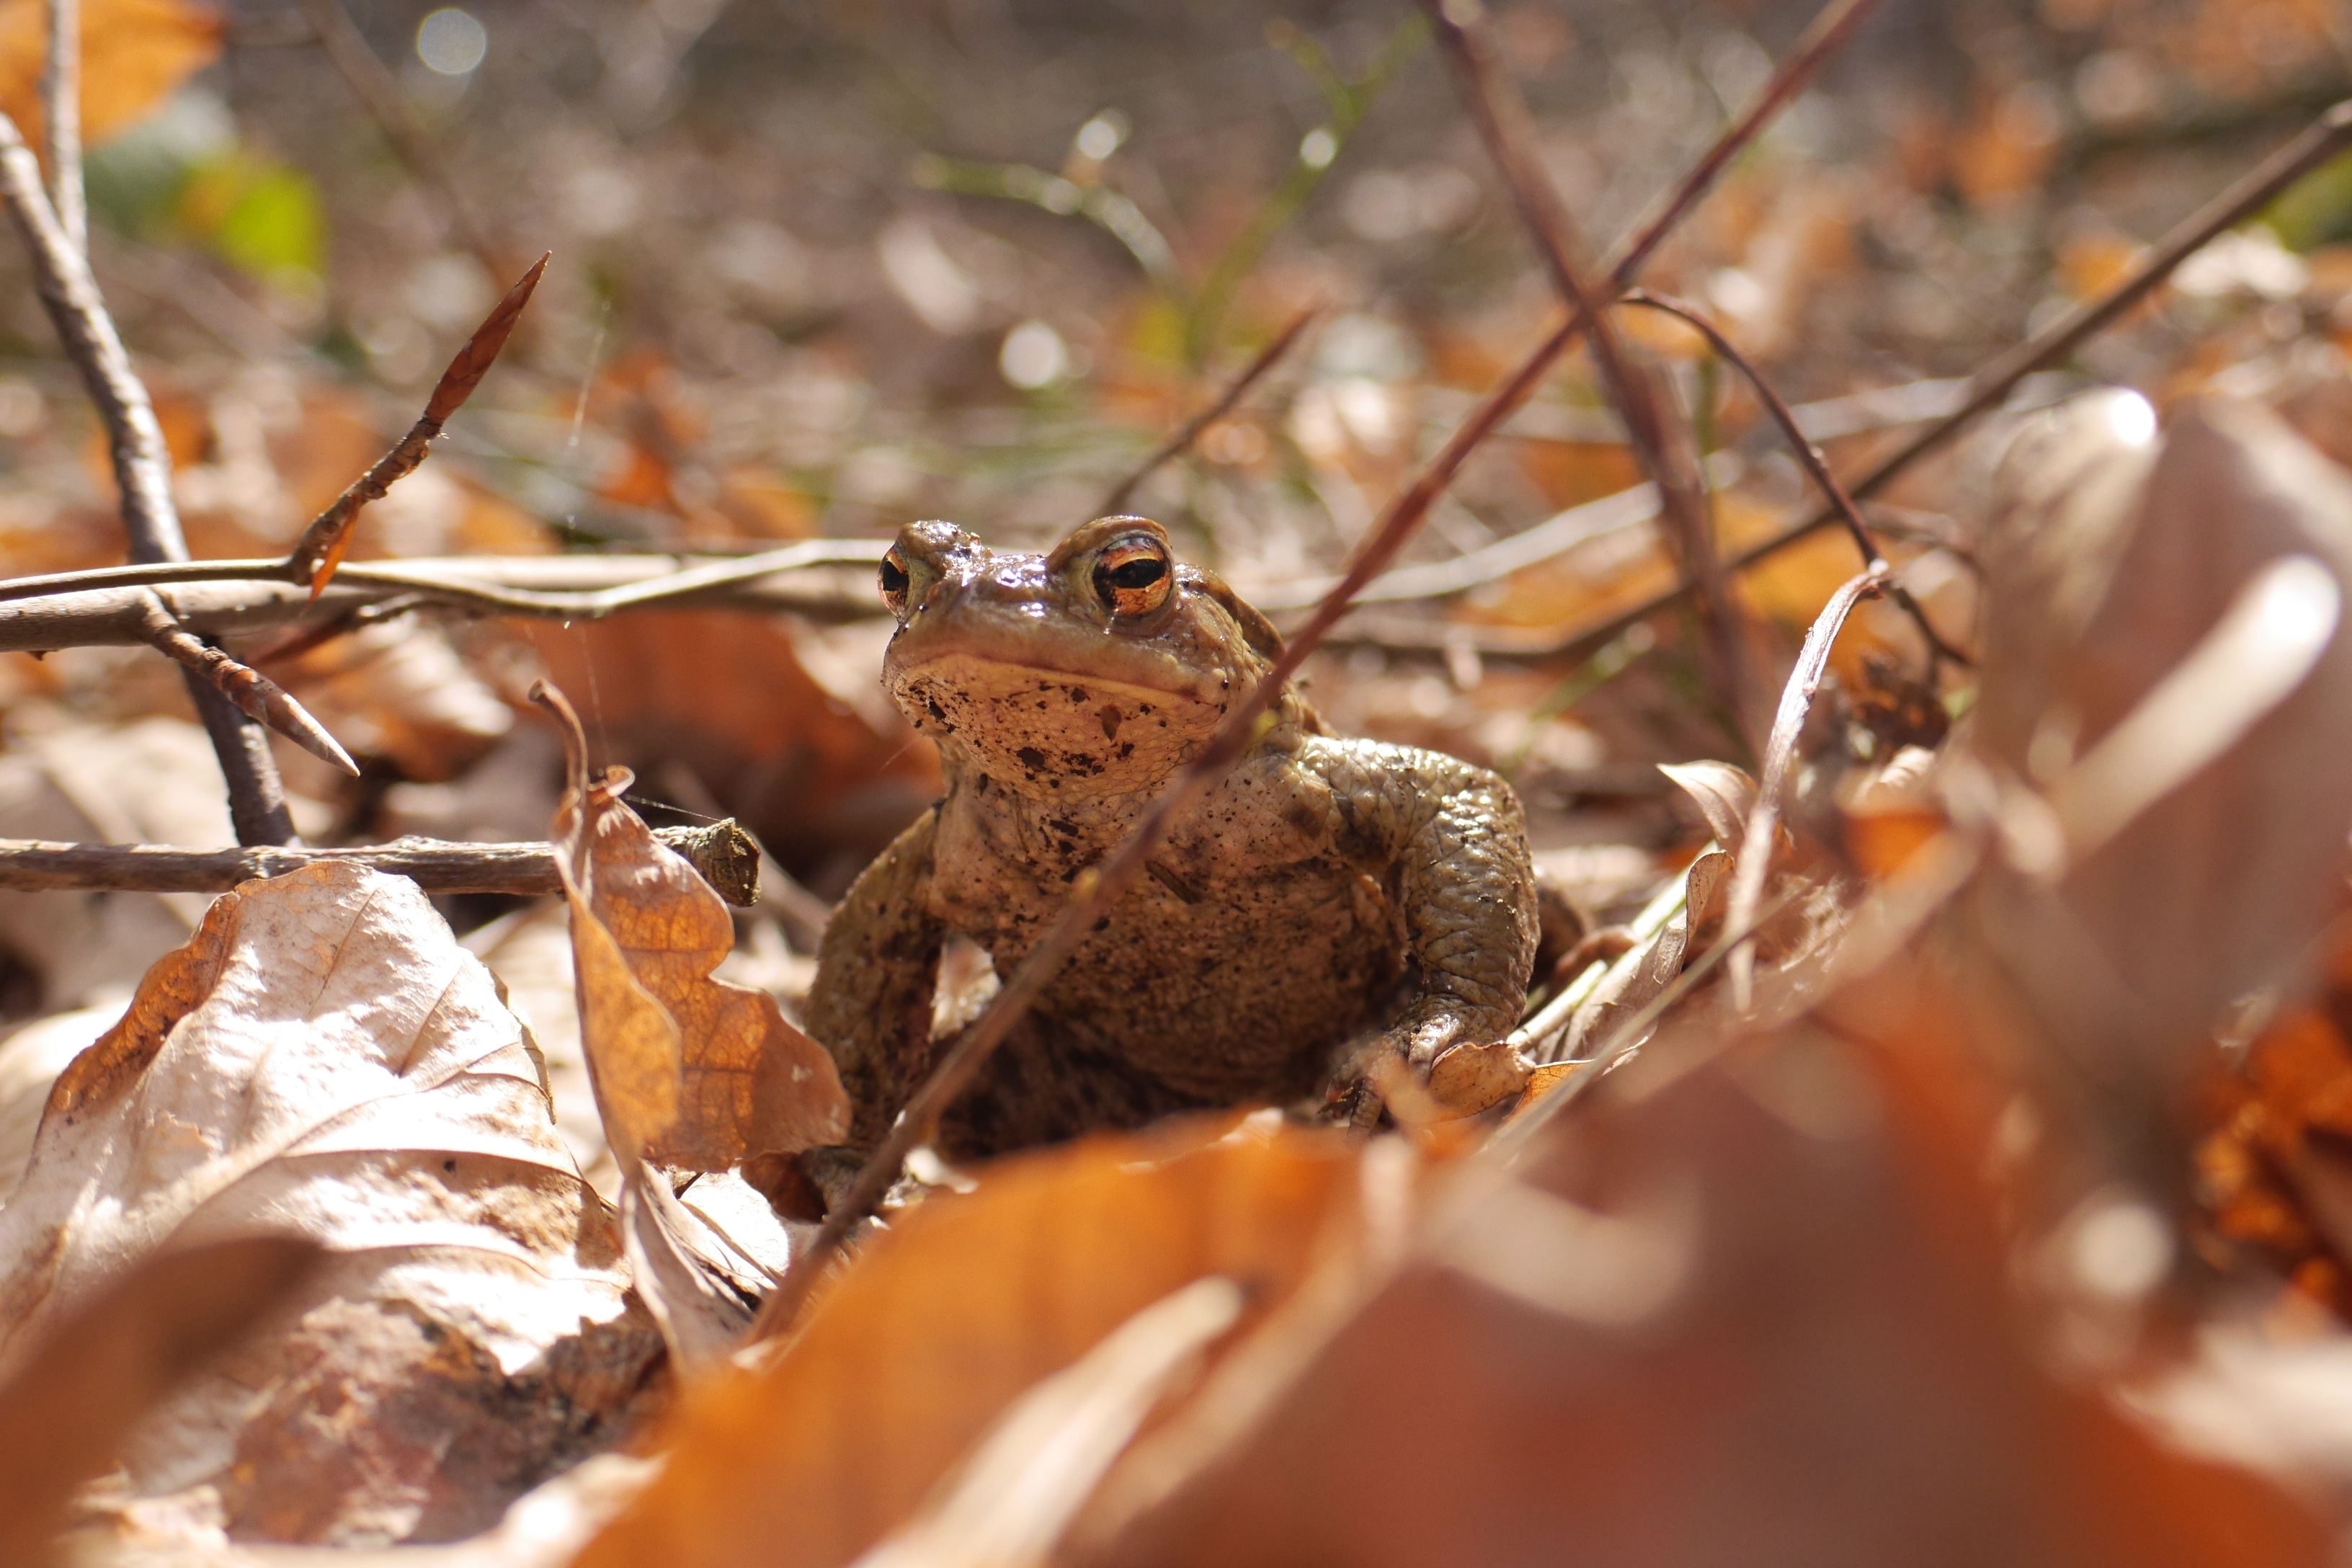
nature, branch, photography, leaf, wildlife, insect, autumn, brown, toad, close, season, fauna, invertebrate, close up, leaves, earth, amphibians, ant, macro photography, common toad, membrane winged insect